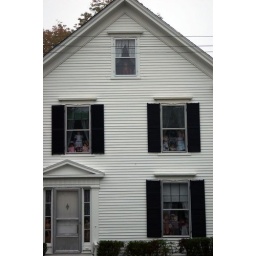
every single window in the house